Japanese occupation of the Philippines

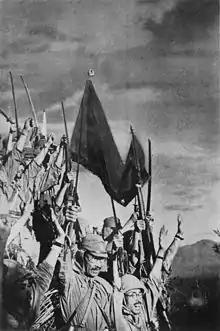
Japanese troops celebrate their conquest of Bataan Peninsula, Philippines

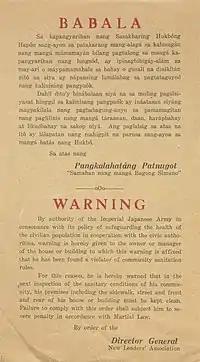

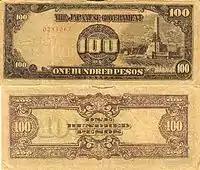

Japan launched an attack on the Philippines on 8 December 1941, just ten hours after their attack on Pearl Harbor. Initial aerial bombardment was followed by landings of ground troops both north and south of Manila. The defending Philippine and United States troops were under the command of General Douglas MacArthur, who had been recalled to active duty in the United States Army earlier in the year and was designated commander of the United States Armed Forces in the Asia-Pacific region. The aircraft of his command were destroyed; the naval forces were ordered to leave; and because of the circumstances in the Pacific region, reinforcement and resupply of his ground forces were impossible. Under the pressure of superior numbers, the defending forces withdrew to the Bataan Peninsula and to the island of Corregidor at the entrance to Manila Bay. Manila, declared an open city to prevent its destruction, was occupied by the Japanese on 2 January 1942.